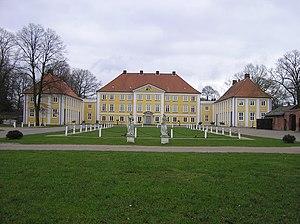
La famille von Bernstorff est une famille de la noblesse immémoriale d'Allemagne du Nord originaire du Mecklembourg qui s'illustra à la cour du Danemark et du temps de l'Empire allemand. Ses racines remontent aux terres de Bernstorf, aujourd'hui dans l'arrondissement du Mecklembourg-du-Nord-Ouest.